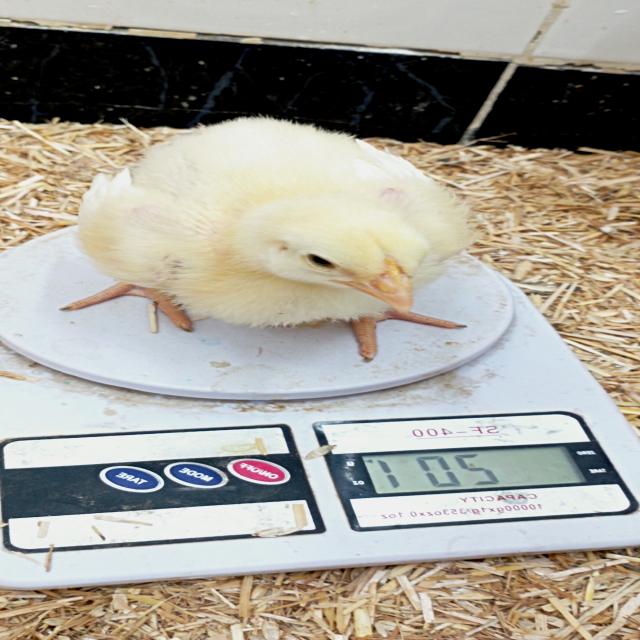
Weight: 201 g